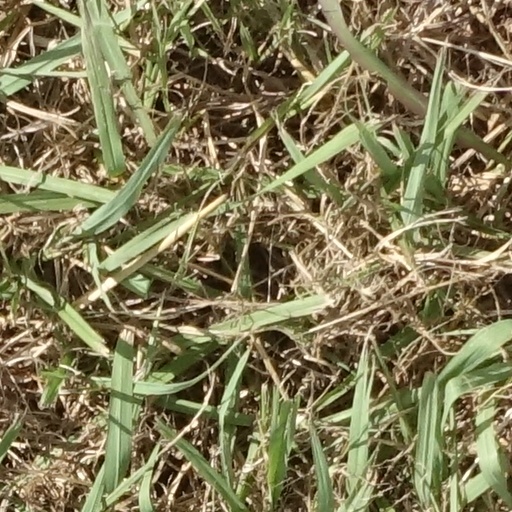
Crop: sorghum